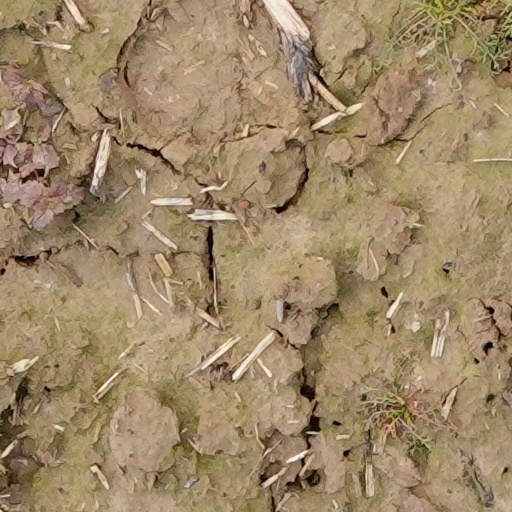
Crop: wheat